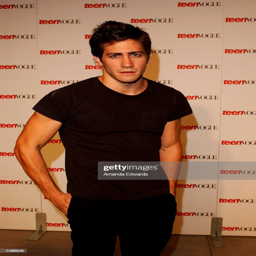
actor arrives at the party celebrating the magazine 's first annual issue at a private residence .